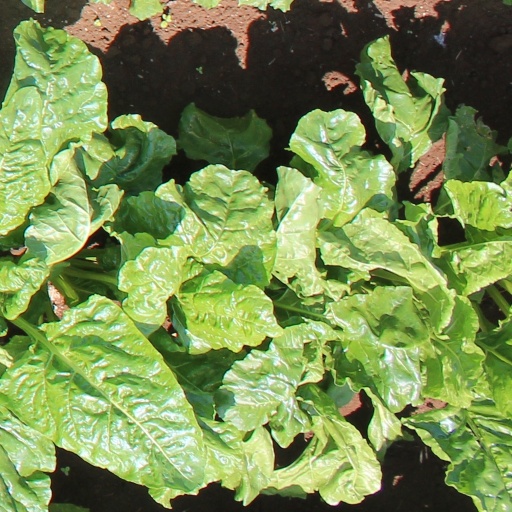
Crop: sugar beet